Explorer 6

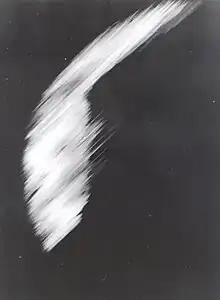
The first image taken by Explorer 6 shows a sunlit area of the Central Pacific Ocean and its cloud cover. The photo was taken when the satellite was about above the surface of the Earth on 14 August 1959. At the time, the satellite was crossing Mexico.

On 14 August 1959, Explorer 6 took the first image of Earth ever by a satellite. It was over Mexico at an altitude of approximately . The image was a picture of the north central Pacific Ocean, transmitted to a ground station in Hawaii over a 40 minute span.